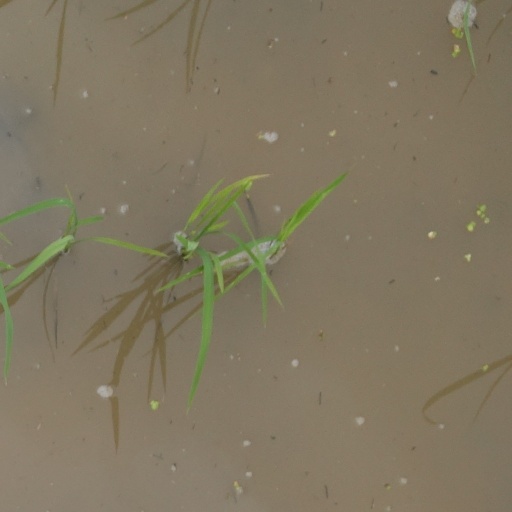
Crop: rice